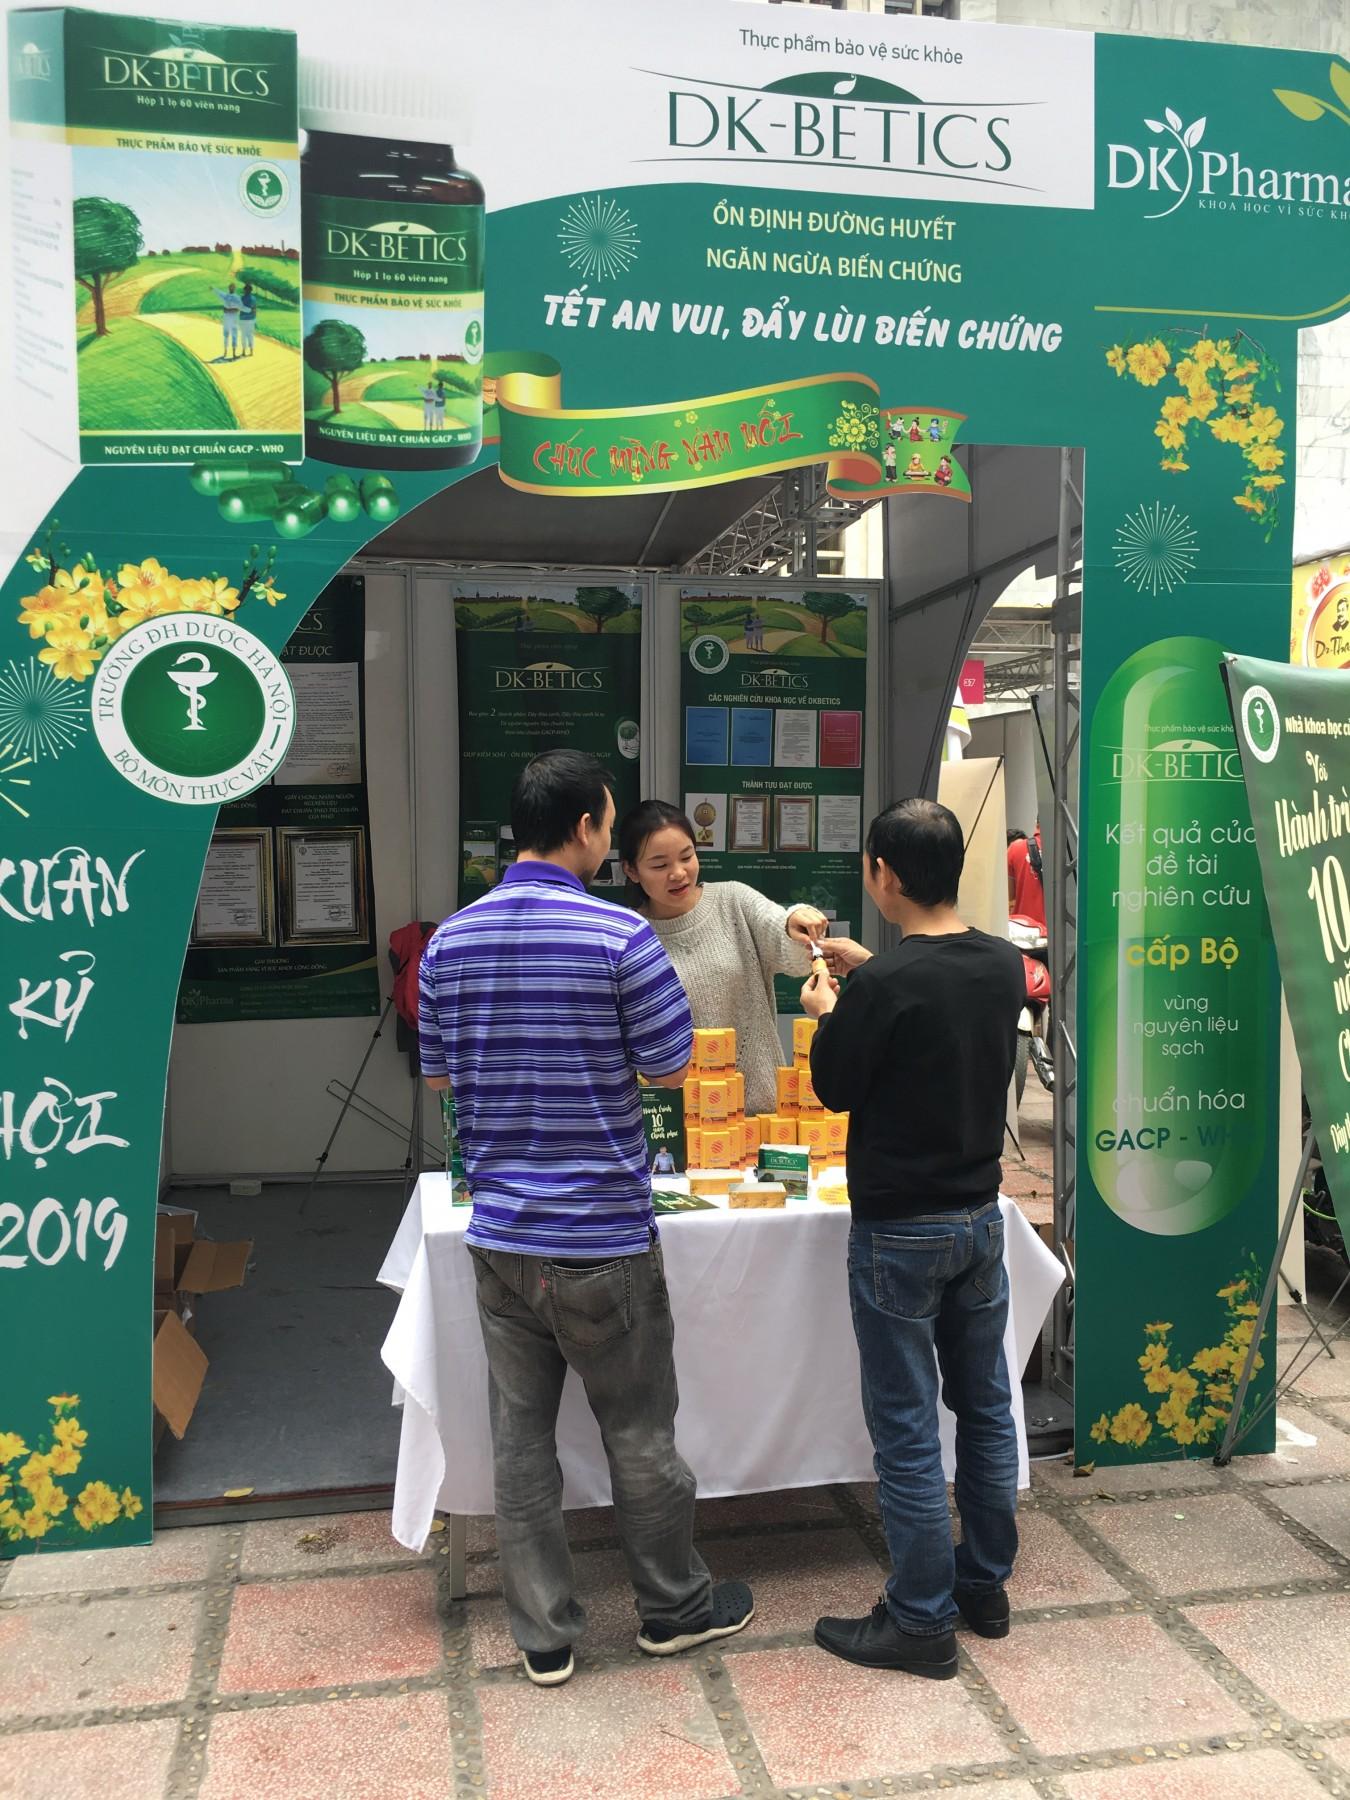
có hai người đàn ông đang đứng trước một gian trại